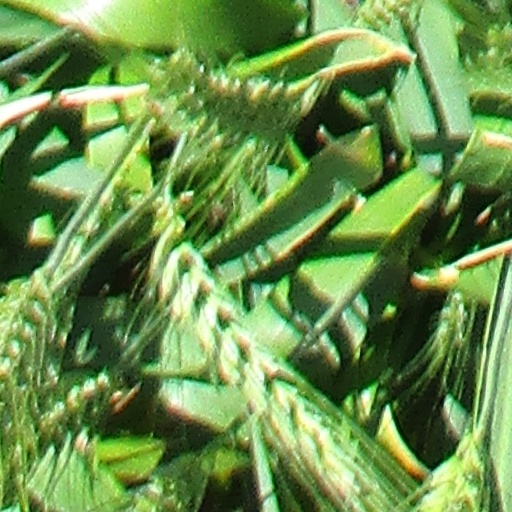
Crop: wheat